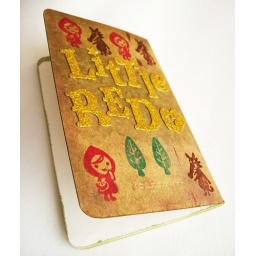
little red lost in the forest